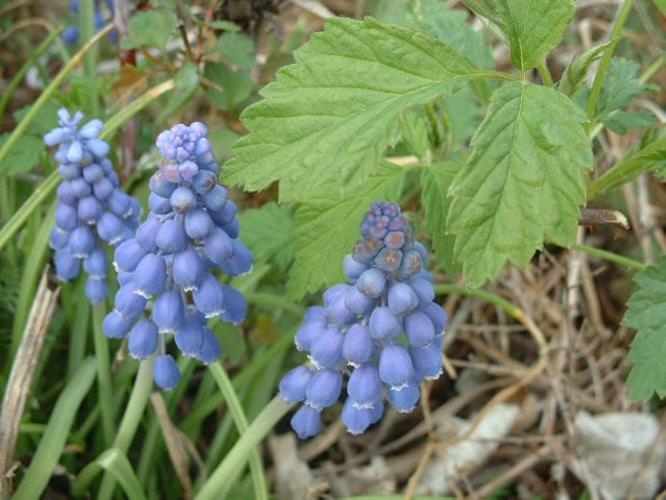
Flower: grape hyacinth